Crossandra infundibuliformis

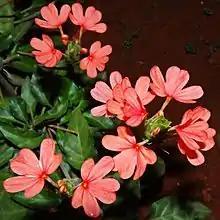
In Tumkur, India

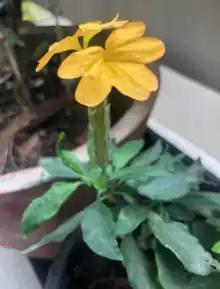
As potted plant

This plant requires a minimum temperature of 10 °C, and in temperate regions is cultivated as a houseplant. It is usually grown in containers but can be attractive in beds as well. The flowers have no perfume but stay fresh for several days on the bush. A well-tended specimen will bloom continuously for years. It is propagated by seeds or cuttings.